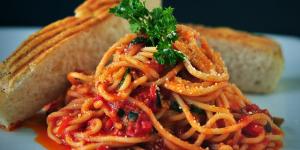
pasta barbacoa